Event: Nepal Earthquake
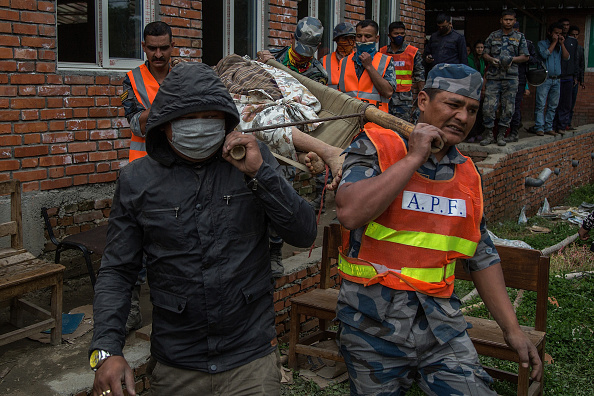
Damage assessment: no_damage